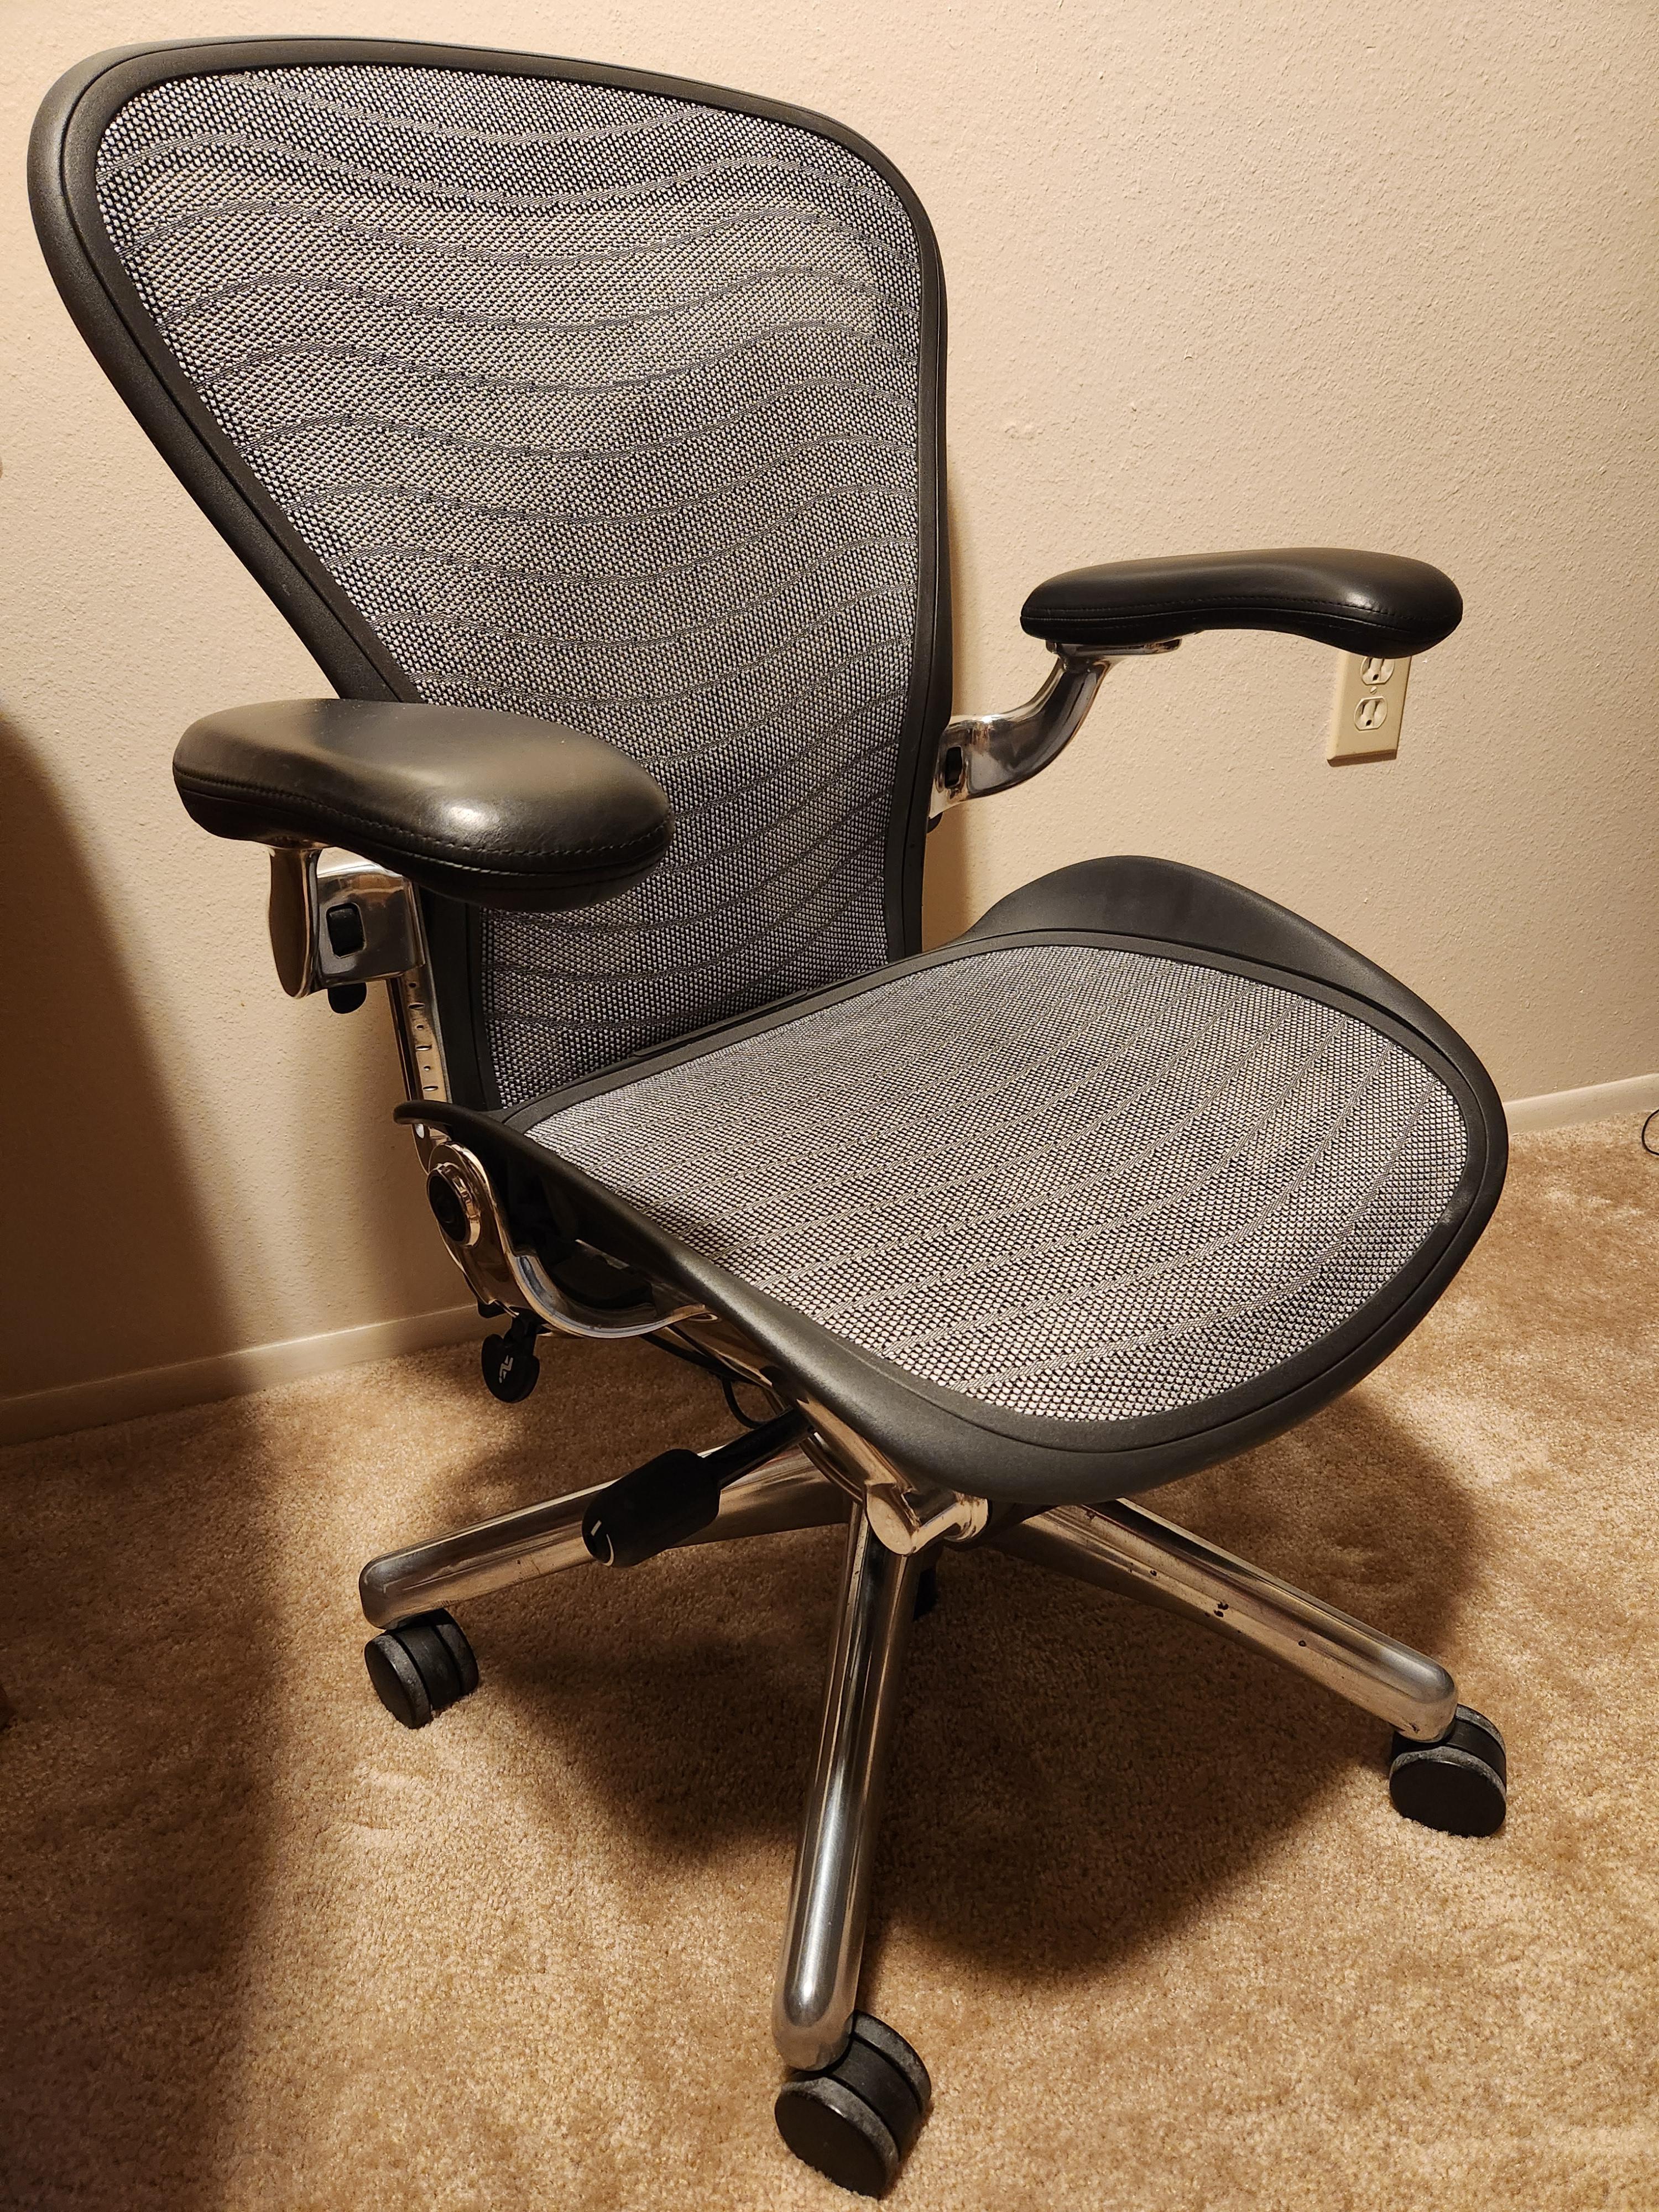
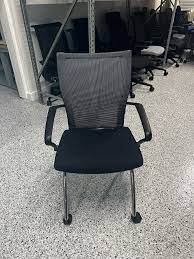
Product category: items_chair
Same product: no